Félix Fournier

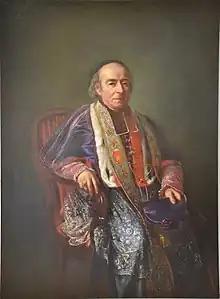

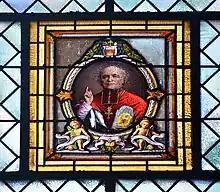
Félix Fournier

Félix Fournier (3 May 1803 - 9 June 1877) was a dignitary of the Catholic Church, a French politician, and Bishop of Nantes from 1870 to his death in 1877.